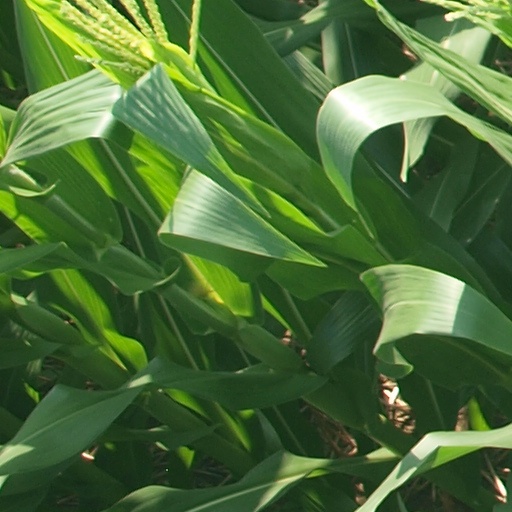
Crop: maize; corn